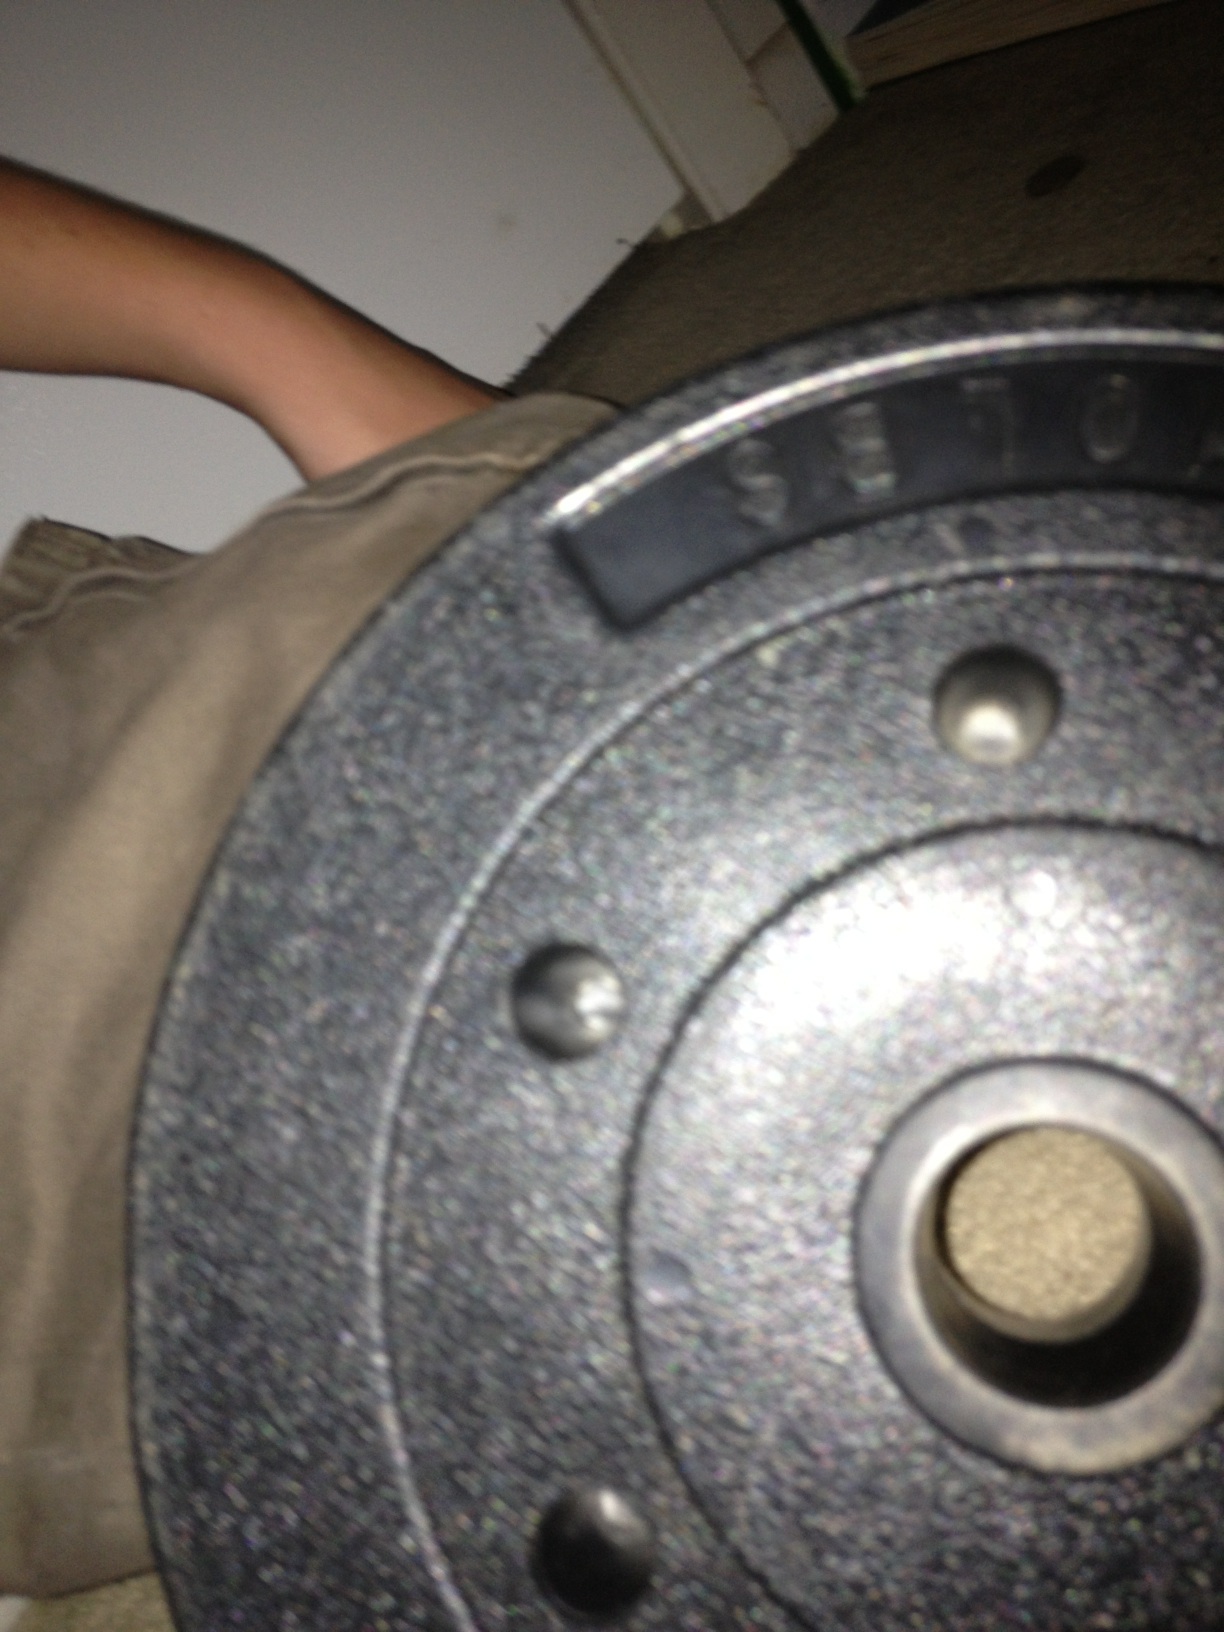Question: Can you tell me what size weight this is?
Answer: unanswerable